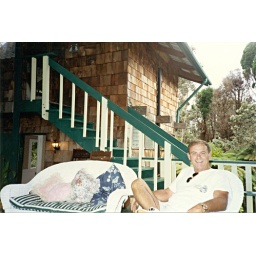
This is George on the deck of the tree house we stayed in just outside Kilauea National Park Hawaii.